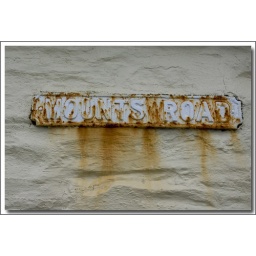
weather worn road sign in Porthleven